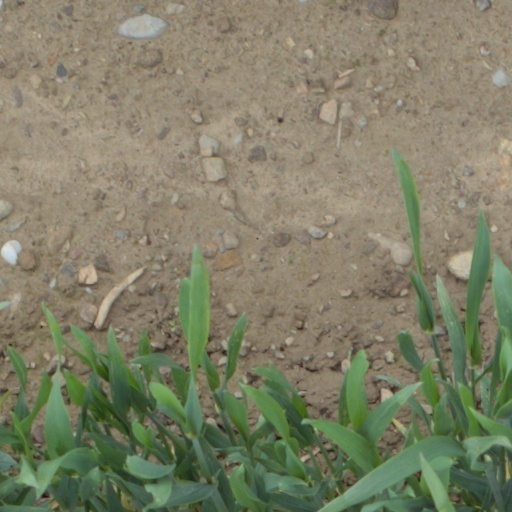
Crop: wheat